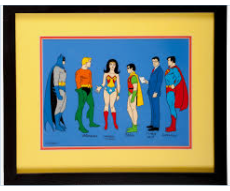
Portrait style: Cartoon Portrait